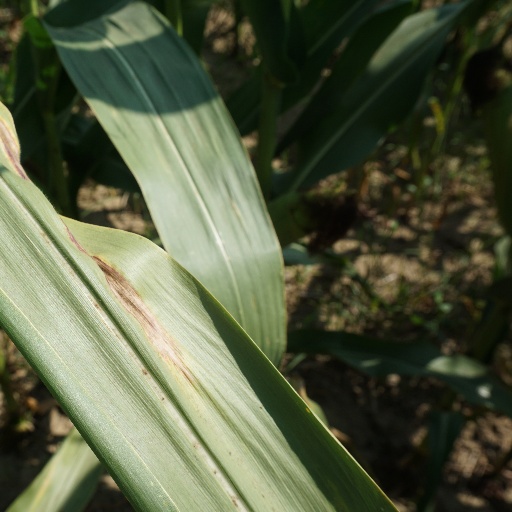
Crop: maize; corn